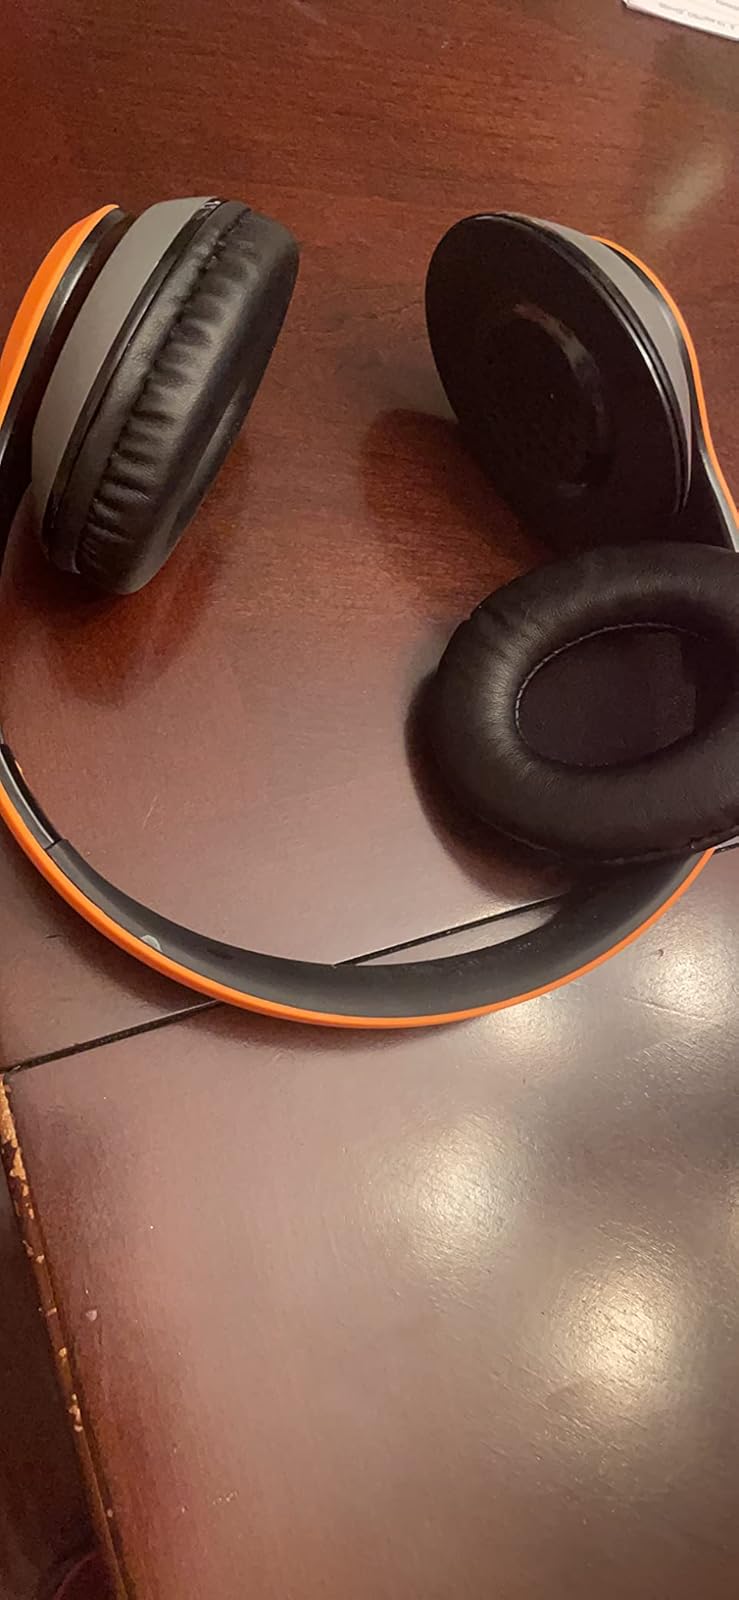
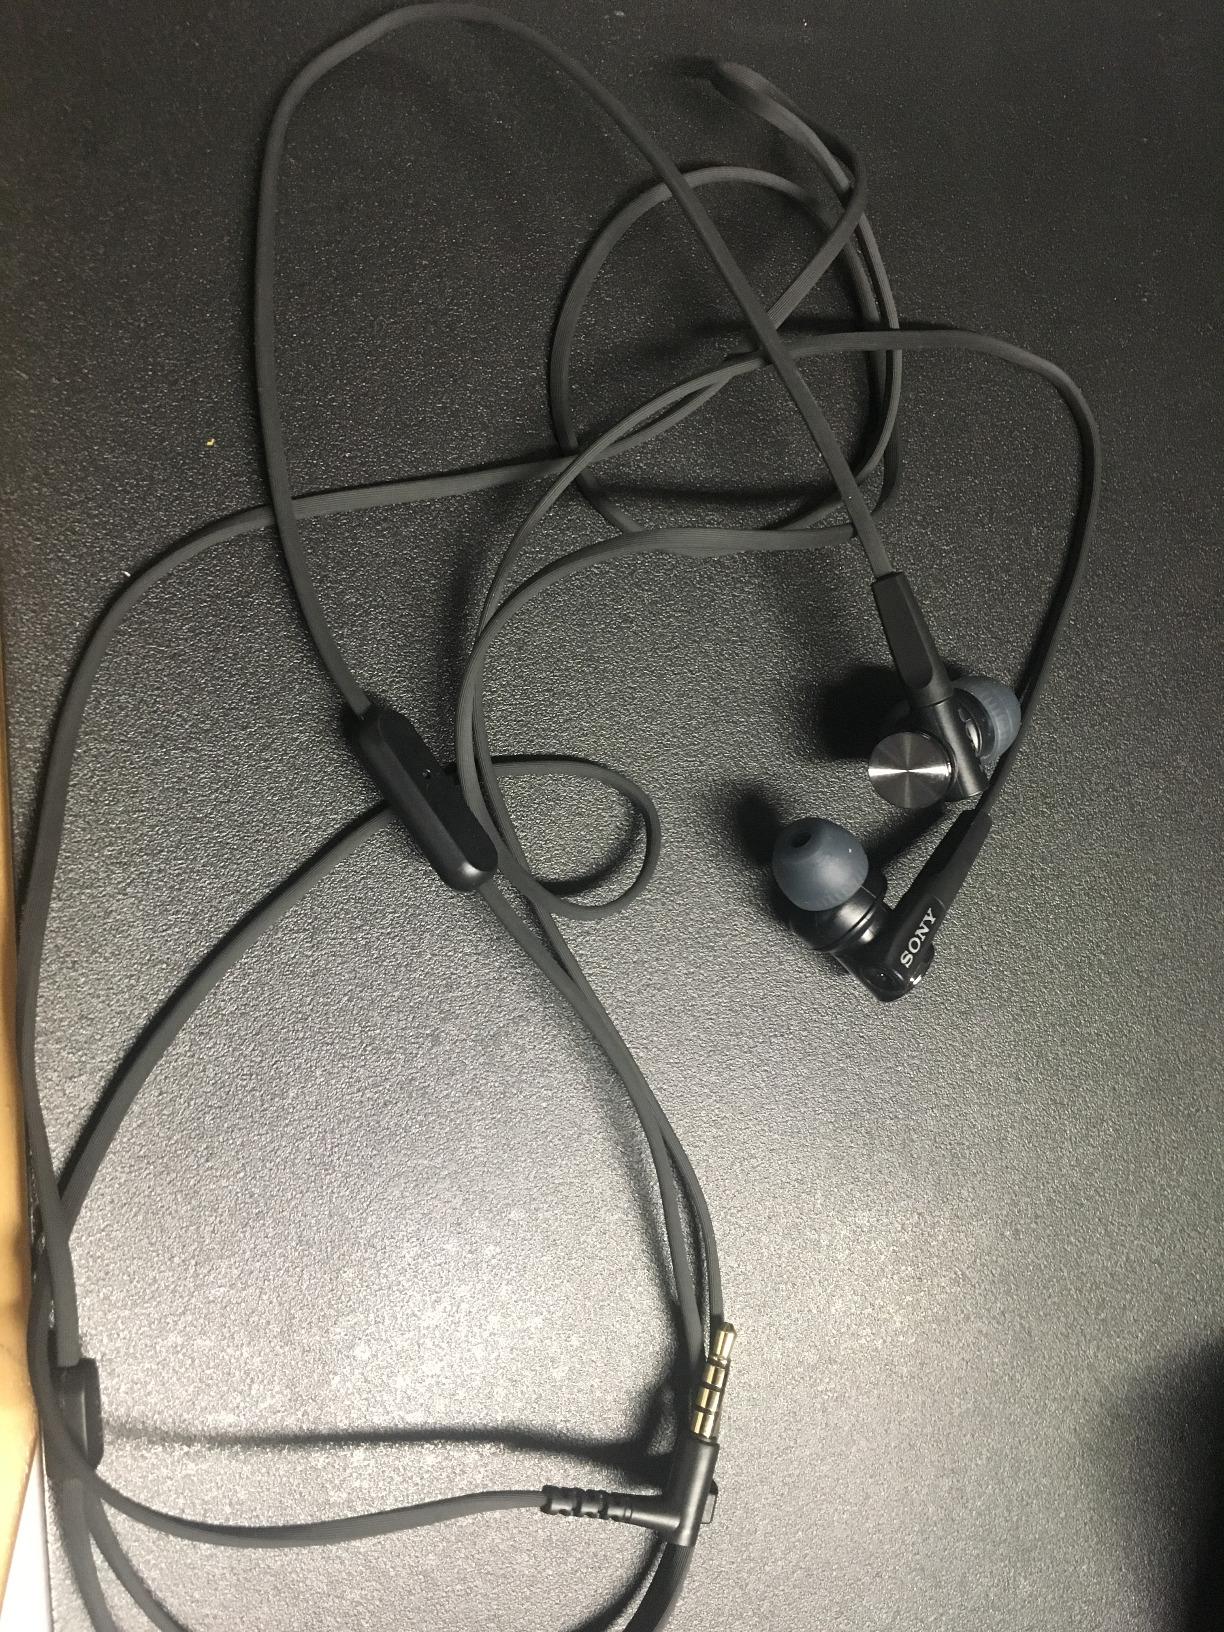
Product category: headphones
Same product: no